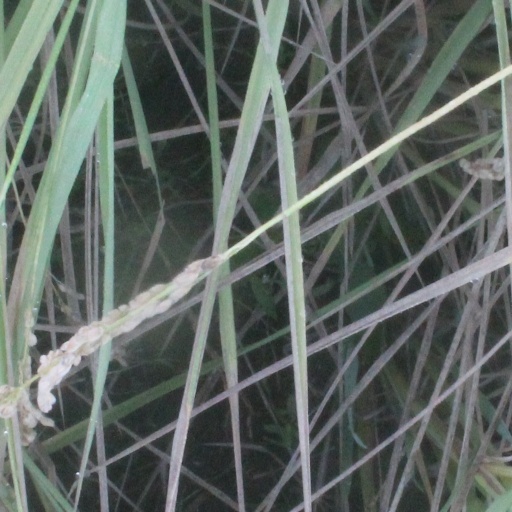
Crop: rice